Netherlands at the UEC European Track Championships

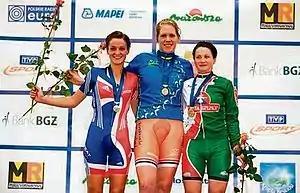
Ellen van Dijk won 2 gold medals and 2 silver medals in 2008. Pictured: podium women's under-23 points race

"updated after the 2013 European Track Championships (under-23 & junior)"